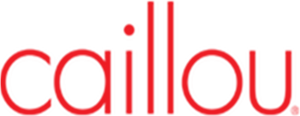
Caillou ou Caillou et ses amis est une série télévisée d'animation canadienne pour jeunes enfants en 144 épisodes d'environ 22 minutes créée par Christine L'Heureux et Hélène Desputeaux, produite par Cinar, et diffusée entre le 15 septembre 1997 et le 3 octobre 2010 sur Télétoon, et en anglais à partir du 17 octobre 1997 sur Teletoon, et aux États-Unis à partir de septembre 2000 dans le bloc de programmes PBS Kids.